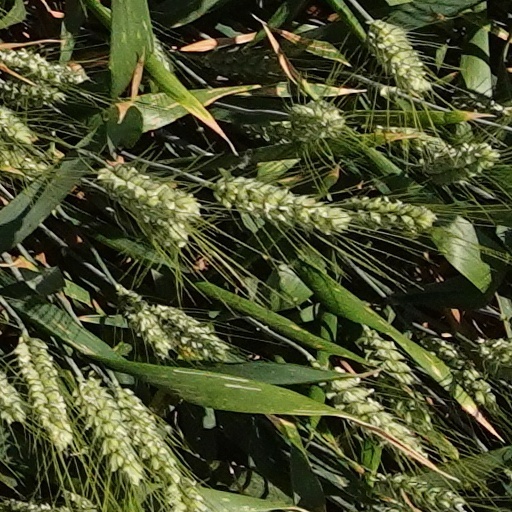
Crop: wheat